Mary Landrieu

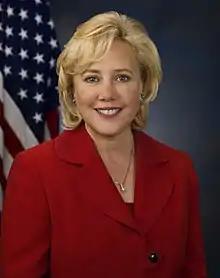
Official portrait, 2009

Mary Loretta Landrieu (born November 23, 1955) is an American entrepreneur and politician who served as a United States senator from Louisiana from 1997 to 2015. A member of the Democratic Party, Landrieu served as the Louisiana State Treasurer from 1988 to 1996, and in the Louisiana House of Representatives from 1980 to 1988.